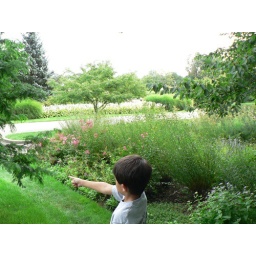
A butterfly kept flying around levi, he thought he would give it a place to land.